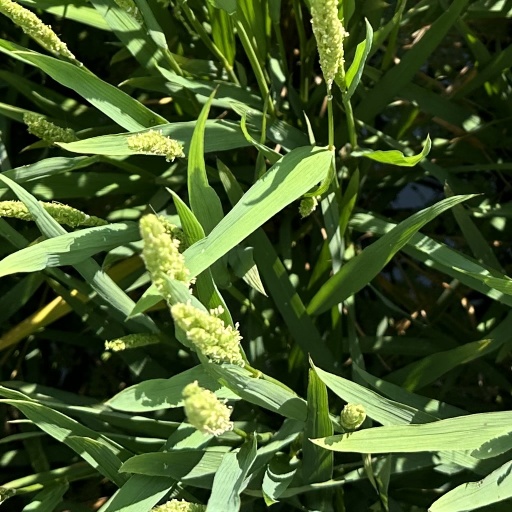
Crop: rice